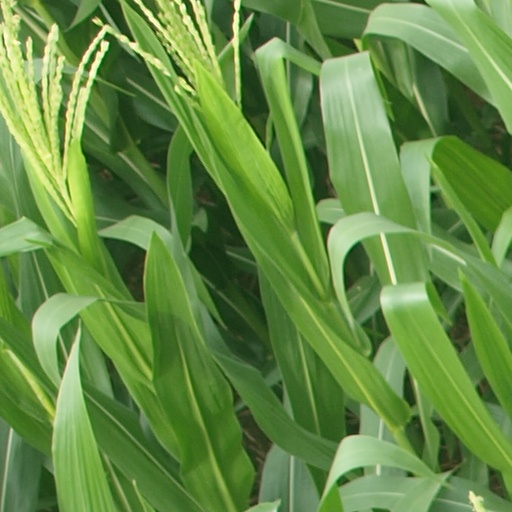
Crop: maize; corn